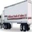
Label: truck